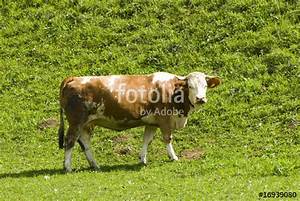
Label: cow